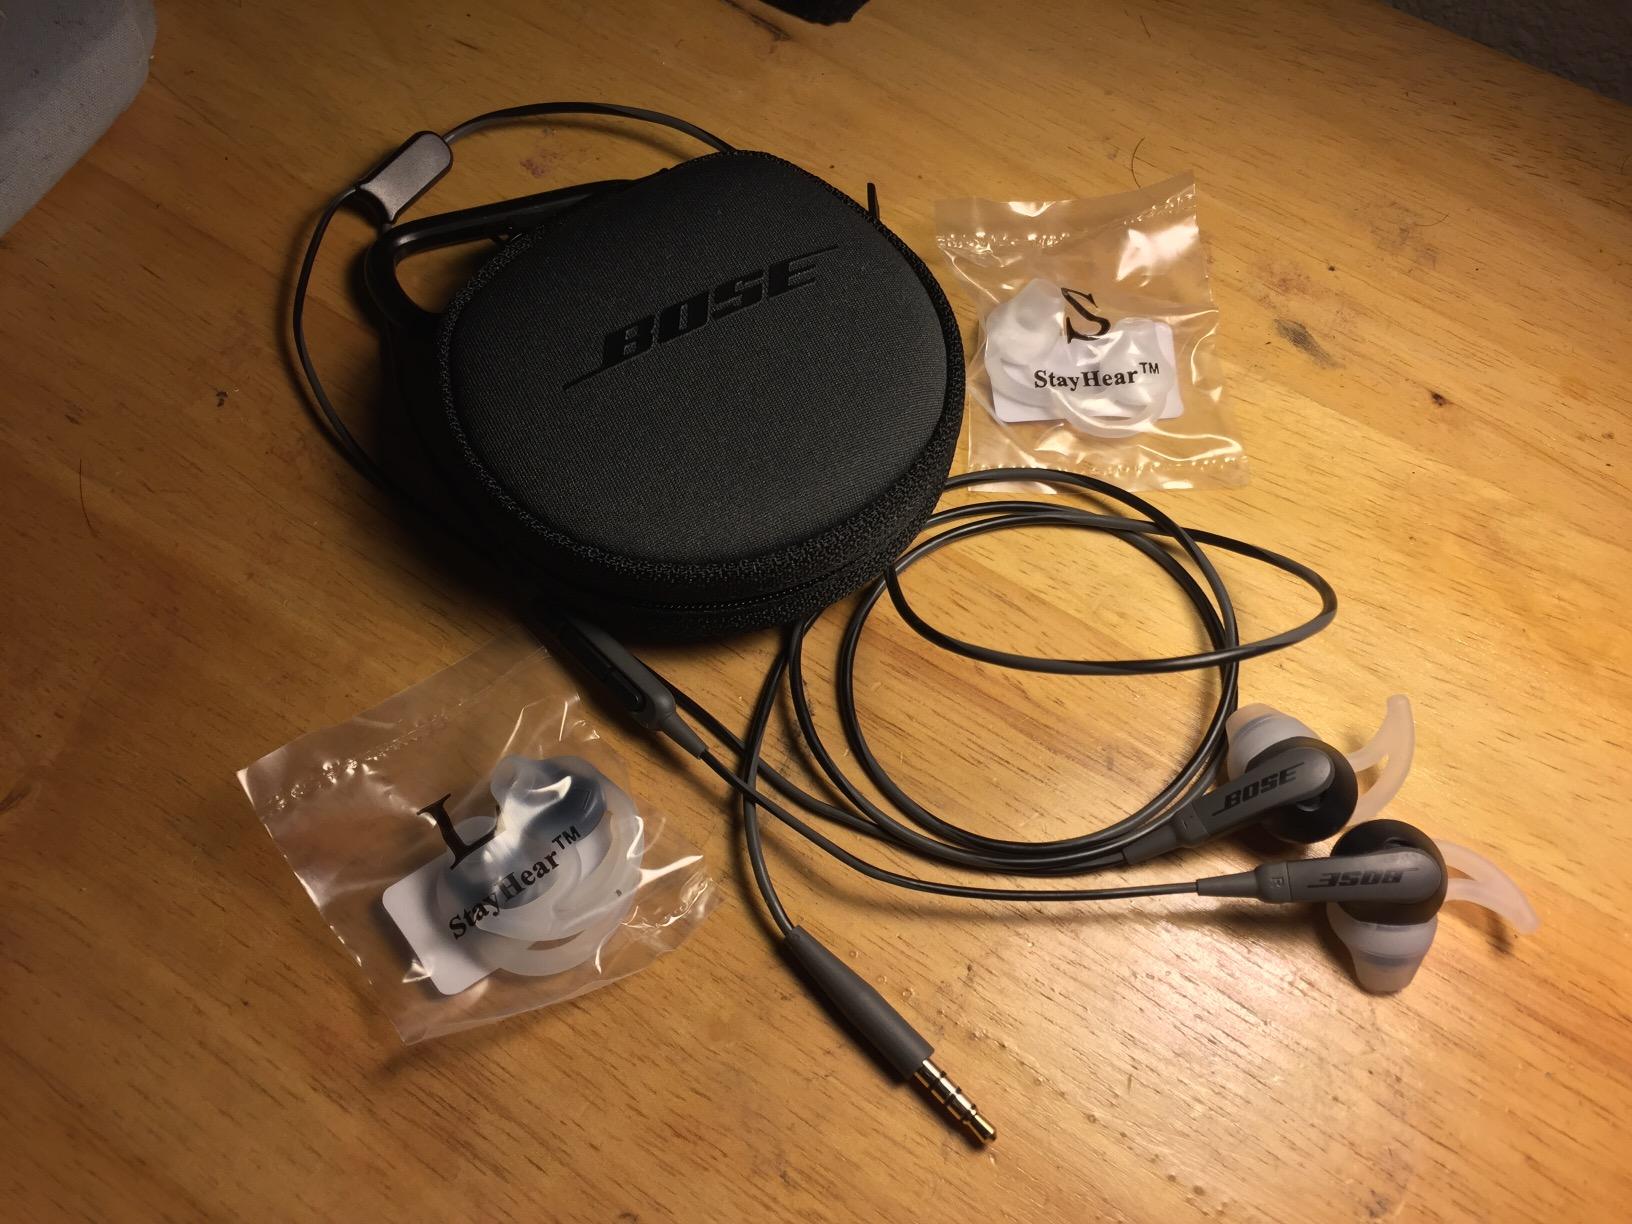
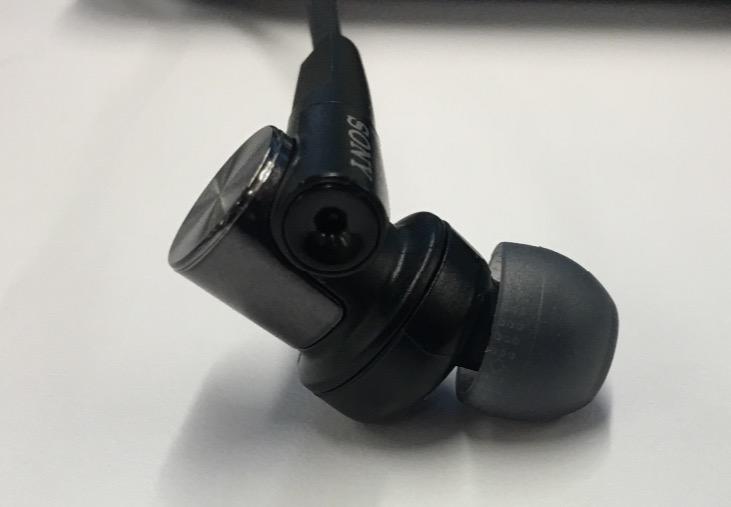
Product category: headphones
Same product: no